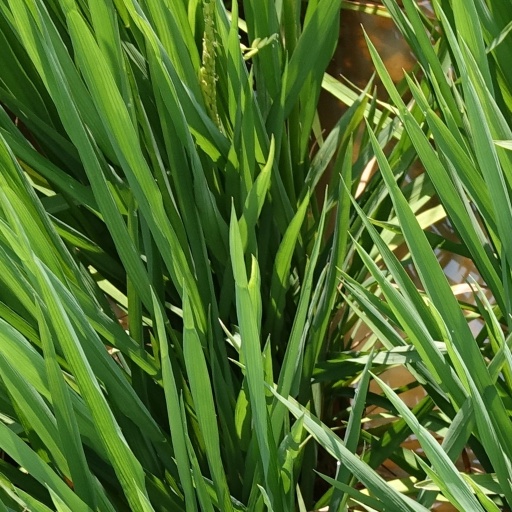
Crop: rice